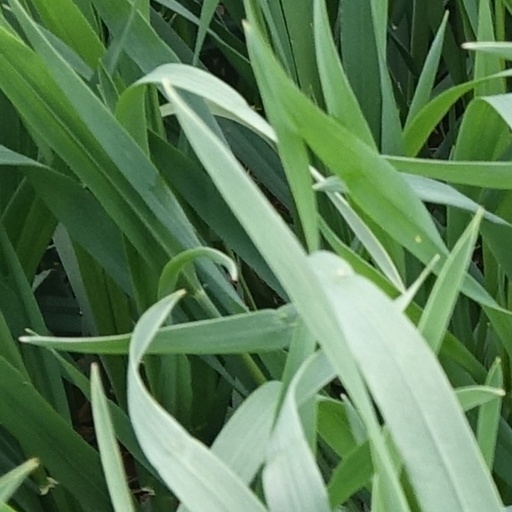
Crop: wheat